Ted Kaczynski

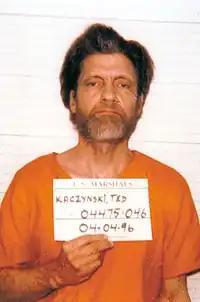
U.S. Marshals Service mugshot of Kaczynski, 1996

After the manifesto was published, the FBI received thousands of tips. While the FBI reviewed new leads, Kaczynski's brother, David, hired private investigator Susan Swanson in Chicago to investigate Ted's activities discreetly. David later hired Washington, D.C. attorney Tony Bisceglie to organize the evidence acquired by Swanson and contact the FBI, given the presumed difficulty of attracting the FBI's attention. Kaczynski's family wanted to protect him from the danger of an FBI raid, such as those at Ruby Ridge or Waco, since they feared a violent outcome from any attempt by the FBI to contact Kaczynski.